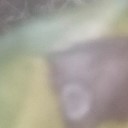
Label: Leaf_rust